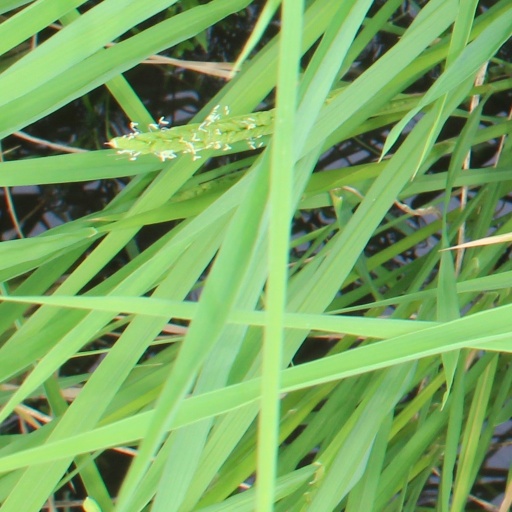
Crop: rice